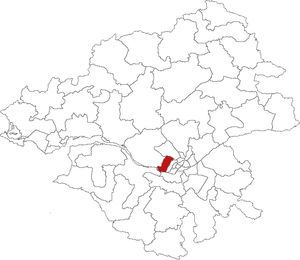
Carte de localisation du canton de Saint-Herblain-ouest (France, Loire-Atlantique)
Le canton de Saint-Herblain-Ouest-Indre est une ancienne circonscription électorale française, située dans le département de la Loire-Atlantique.